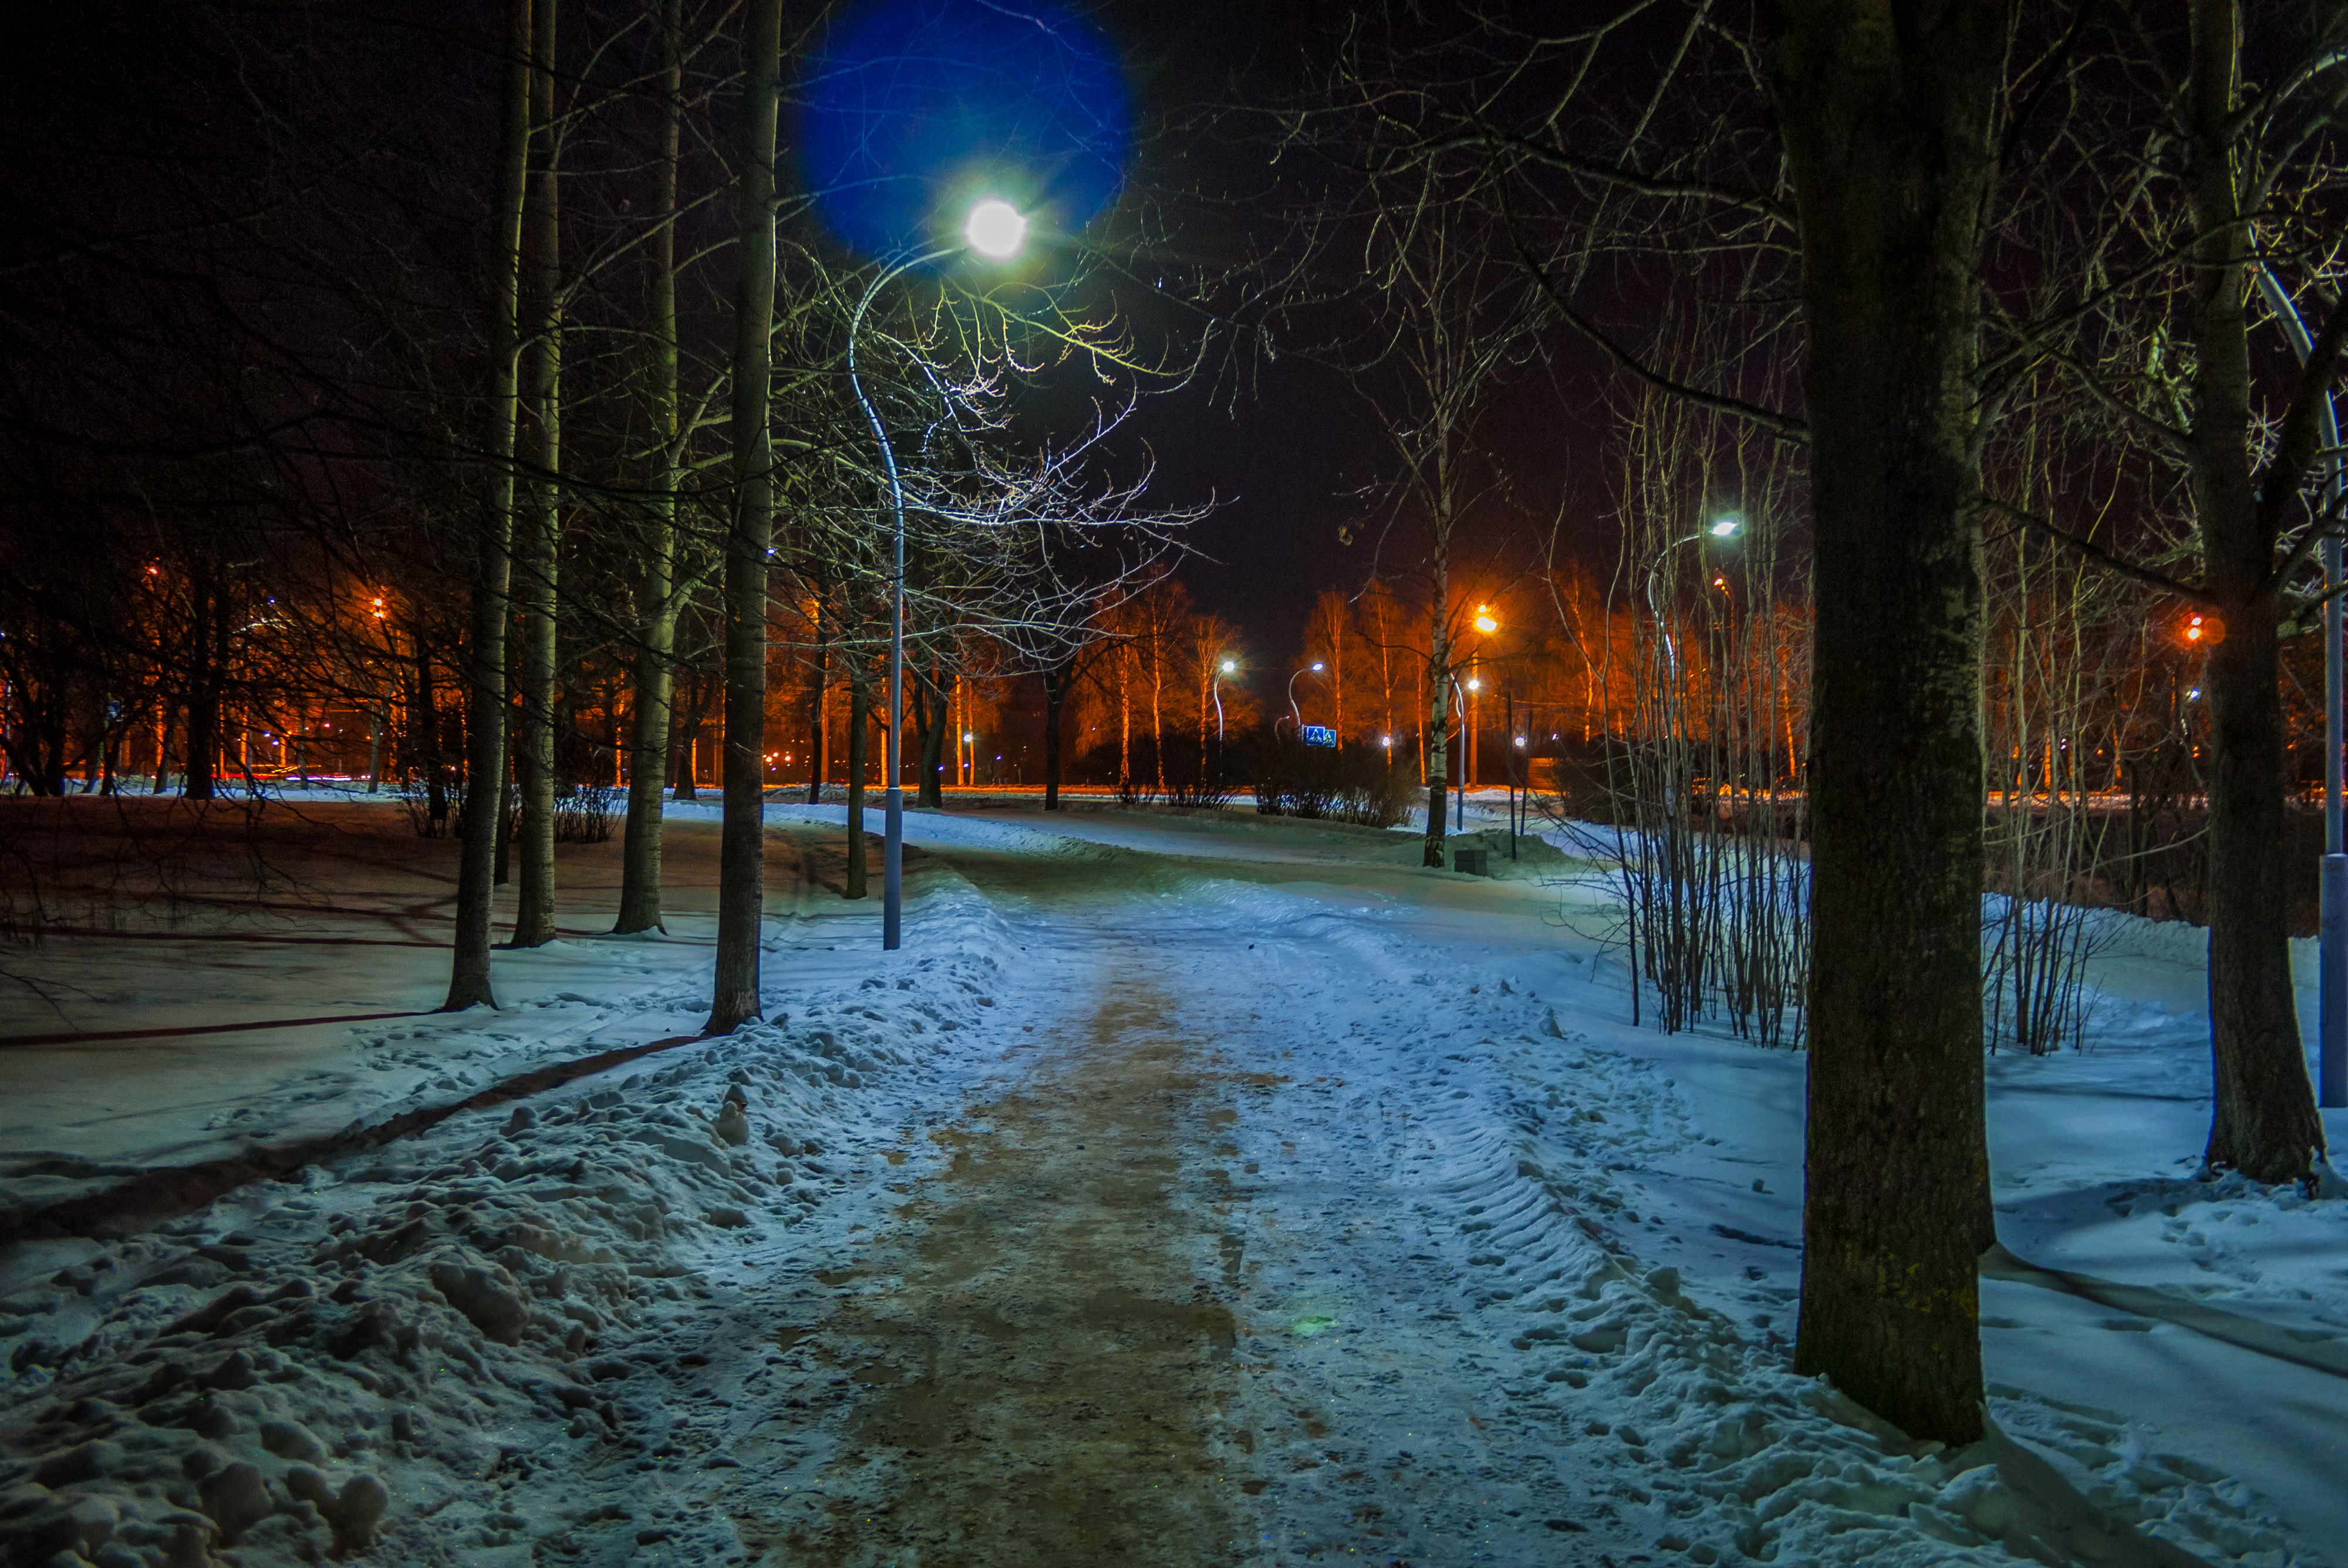
images, plant, snow, street light, light, tree, branch, sky, road surface, electricity, freezing, automotive lighting, woody plant, Security lighting, morning, midnight, landscape, road, winter, city, event, precipitation, darkness, natural landscape, evening, light fixture, street, frost, night, town, building, twig, lens flare, public utility, sidewalk, cloud, grass, electrical supply, tower